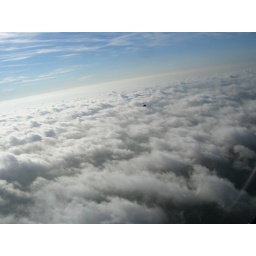
microlight flying over clouds